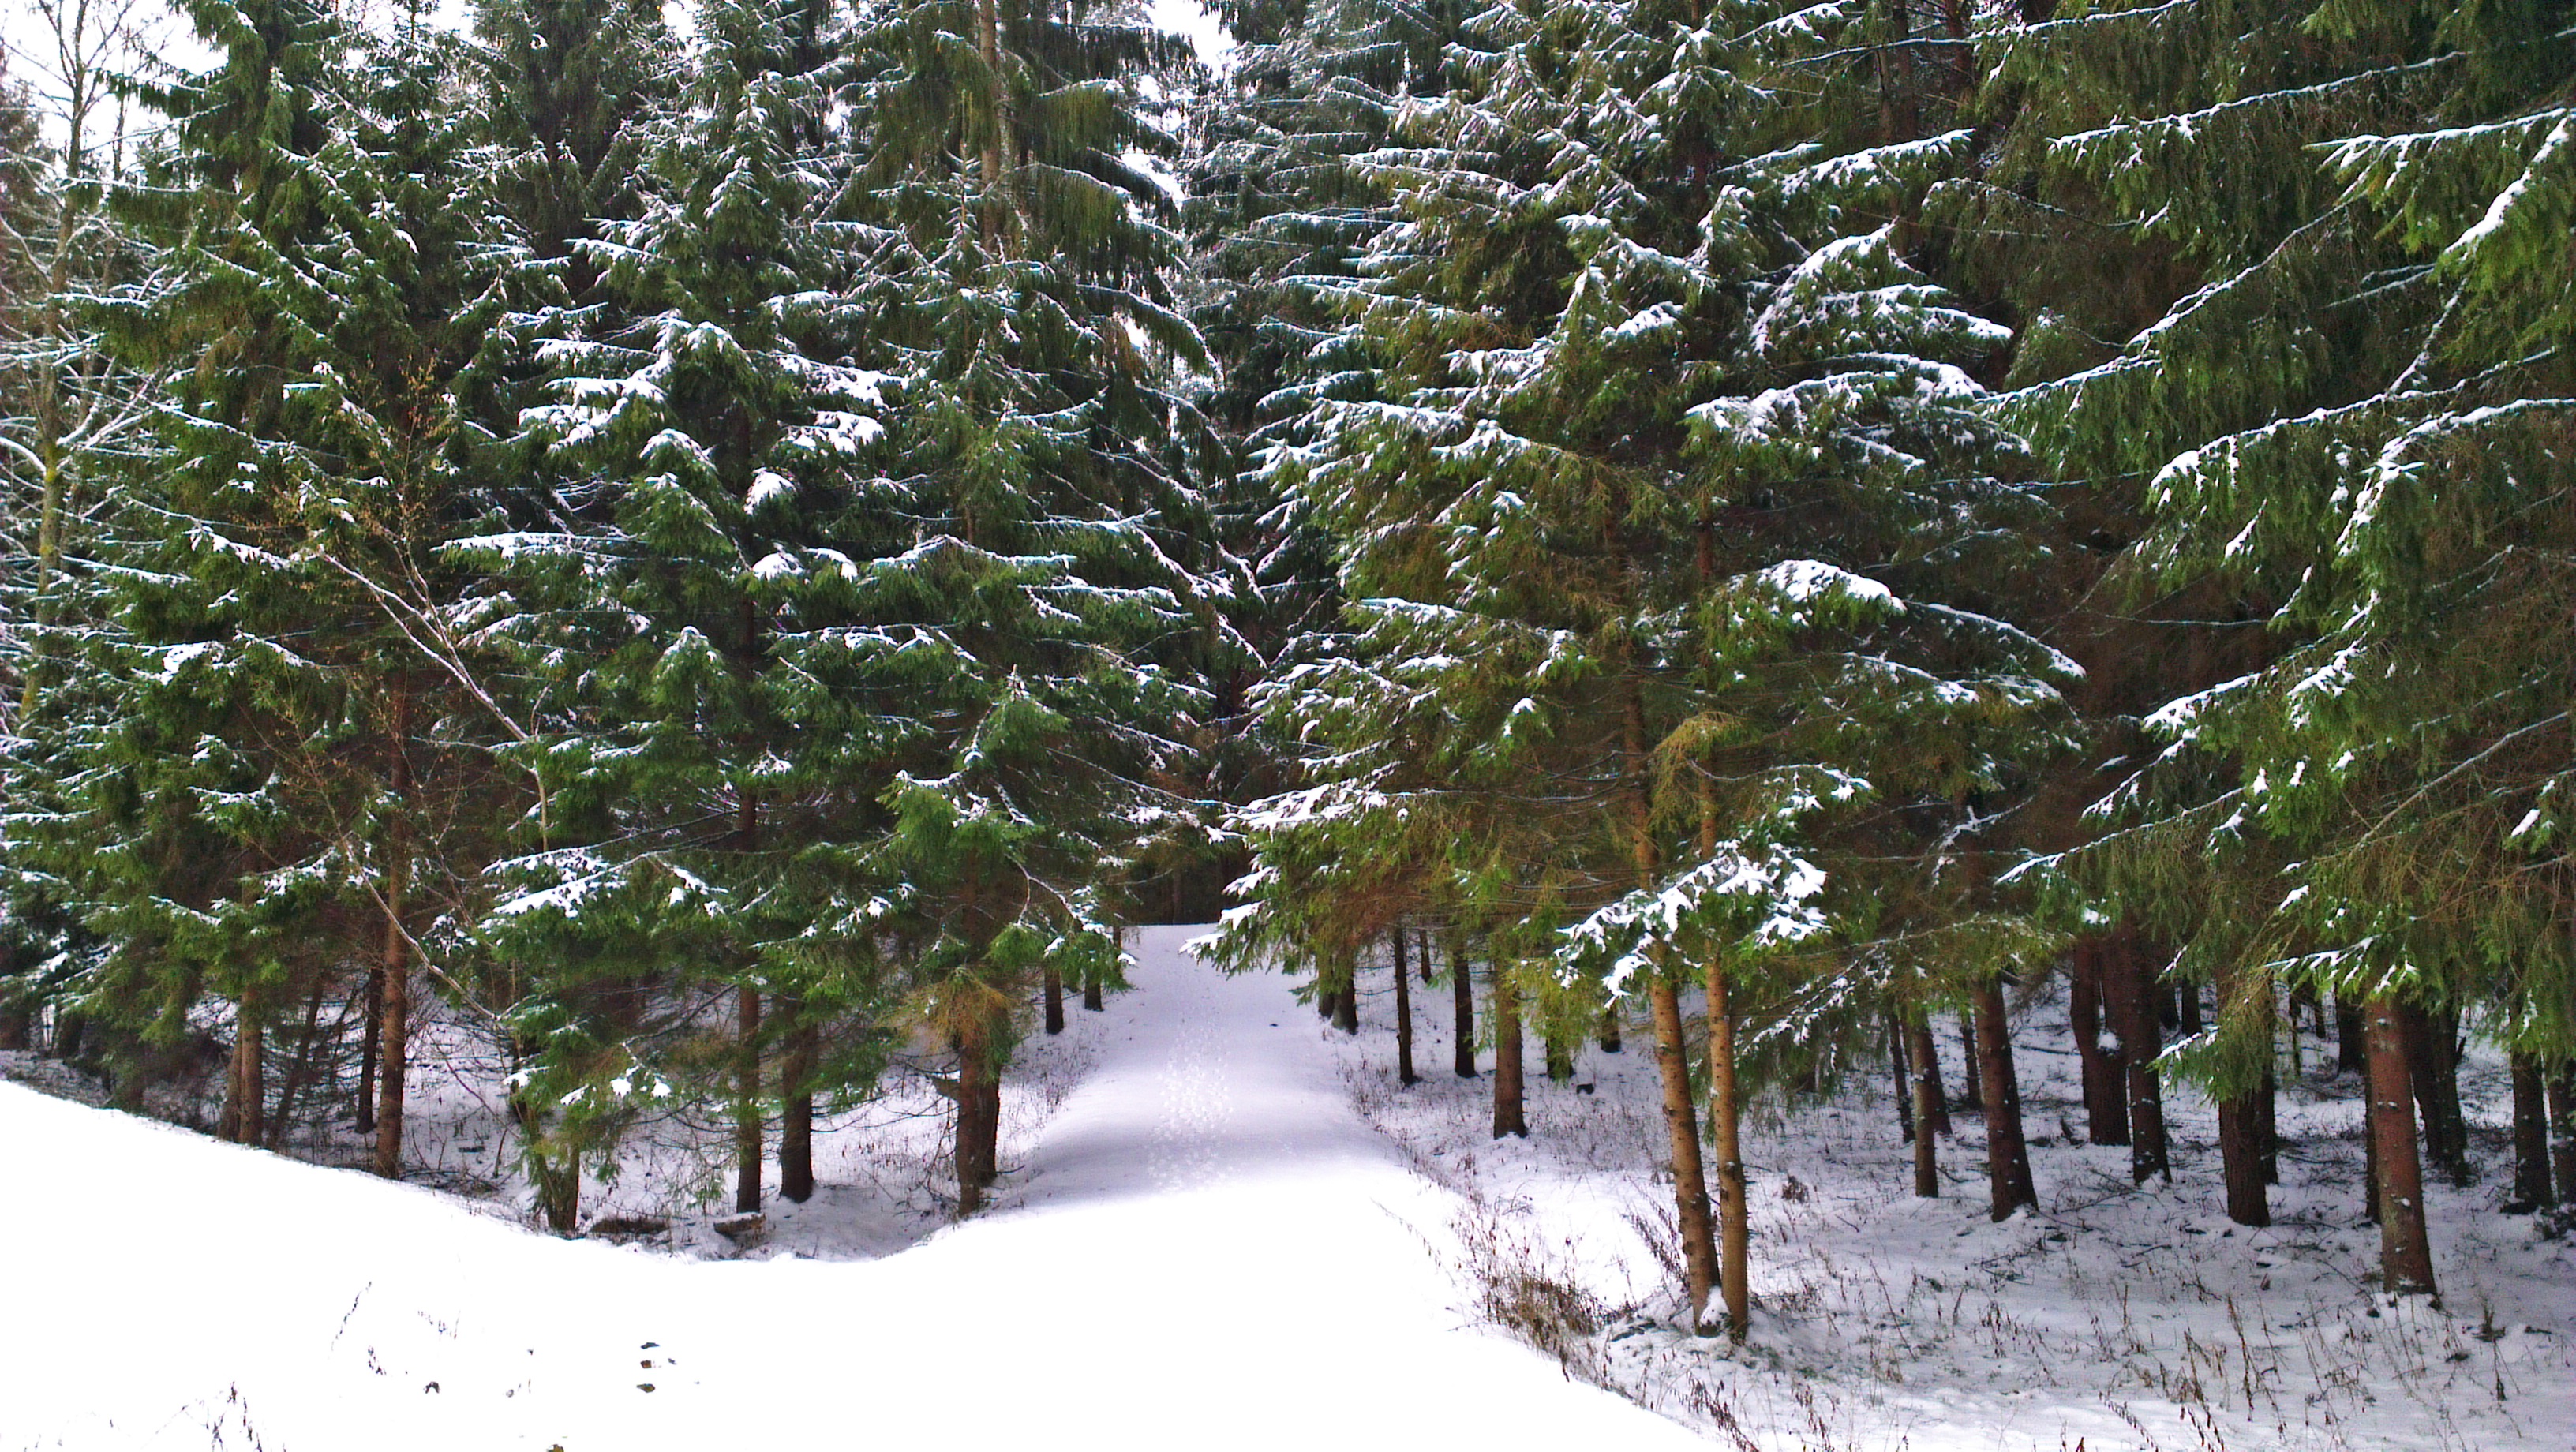
tree, forest, branch, snow, winter, plant, evergreen, weather, fir, conifer, spruce, habitat, larch, ecosystem, biome, pine family, natural environment, woody plant, temperate coniferous forest, land plant